Uschi Obermaier

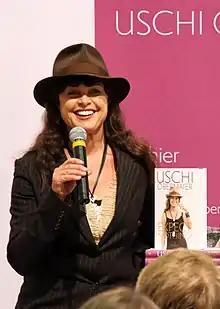
Obermaier at the 2013 Frankfurt Book Fair

Ursula "Uschi" Obermaier (born 24 September 1946) is a former fashion model and actress associated with the 1968 left-wing movement in Germany. She is considered an iconic sex symbol of the so-called "1968 generation" and the protests of 1968.